History of Eastern role-playing video games

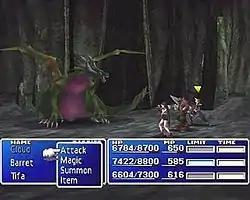
"Final Fantasy VII" (1997), with its use of 3D graphics and CD-ROM discs, was an important milestone that popularized the genre worldwide.

The next major revolution came in the late 1990s, which saw the rise of 3D computer graphics and optical discs in fifth generation consoles. The implications for RPGs were enormous—longer, more involved quests, better audio, and full-motion video. This was clearly demonstrated in 1997 by the phenomenal success of "Final Fantasy VII", which is considered one of the most influential games of all time, akin to that of "Star Wars" in the movie industry. With a record-breaking production budget of around $45 million, the ambitious scope of "Final Fantasy VII" raised the possibilities for the genre, with its more expansive world to explore, much longer quest, more numerous sidequests, dozens of minigames, and much higher production values. The latter includes innovations such as the use of 3D characters on pre-rendered backgrounds, battles viewed from multiple different angles rather than a single angle, and for the first time full-motion CGI video seamlessly blended into the gameplay, effectively integrated throughout the game. Gameplay innovations included the materia system, which allowed a considerable amount of customization and flexibility through materia that can be combined in many different ways and exchanged between characters at any time, and the limit breaks, special attacks that can be performed after a character's limit meter fills up by taking hits from opponents. The materia system is similar to, but more sophisticated than, the slotted item system in "Diablo II" (2000). "Final Fantasy VII" continues to be listed among the best games of all time, for its highly polished gameplay, high playability, lavish production, well-developed characters, intricate storyline, and an emotionally engaging narrative that is much darker and sophisticated than most other RPGs. The game's storytelling and character development was considered a major narrative jump forward for video games and was often compared to films and novels at the time.